Fehim Čurčić

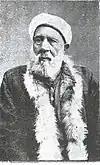
Čurčić's father Ragib pictured in 1888 shortly before his death

Čurčić was born into a prominent family of ethnic Bosniaks who relocated to Sarajevo from Livno in the late 17th century. His father Ragib Čurčić (1824 – 4 July 1888) was a statesman in the Ottoman Empire, and the final mayor of Sarajevo under Ottoman rule from March 1875 until the Austrian occupation in August 1878. Fehim Čurčić had a brother named Muhamed, and two sisters. The family was Muslim.